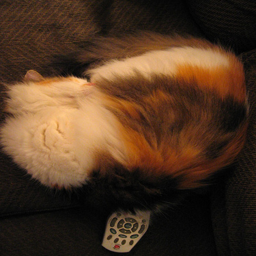
A cat rolled up sleeping on a remote control.
A cat curled up on the couch laying on the remote.
a close up of a cat laying on top of a remote control
A cat sleeping curled up on a piece of furniture.
a black orange and white cat and a controller